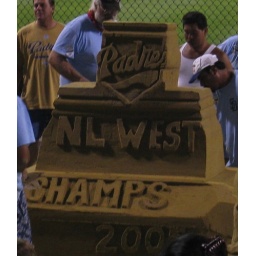
Mark Bellhorn almost hit one over the fence into the castle